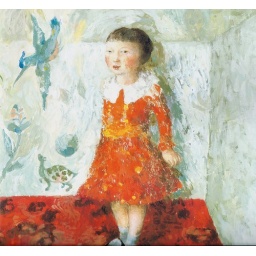
Yoon in her red dress